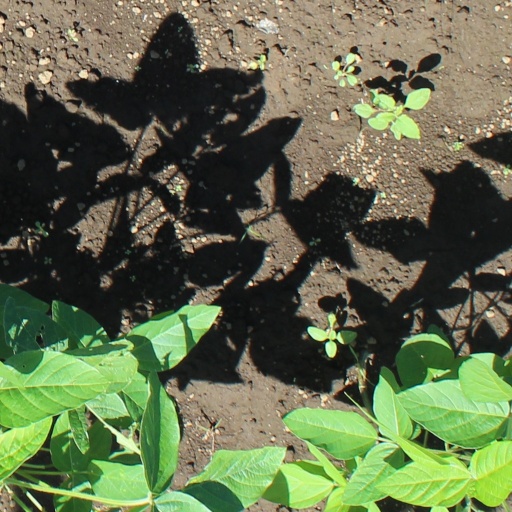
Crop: soybean